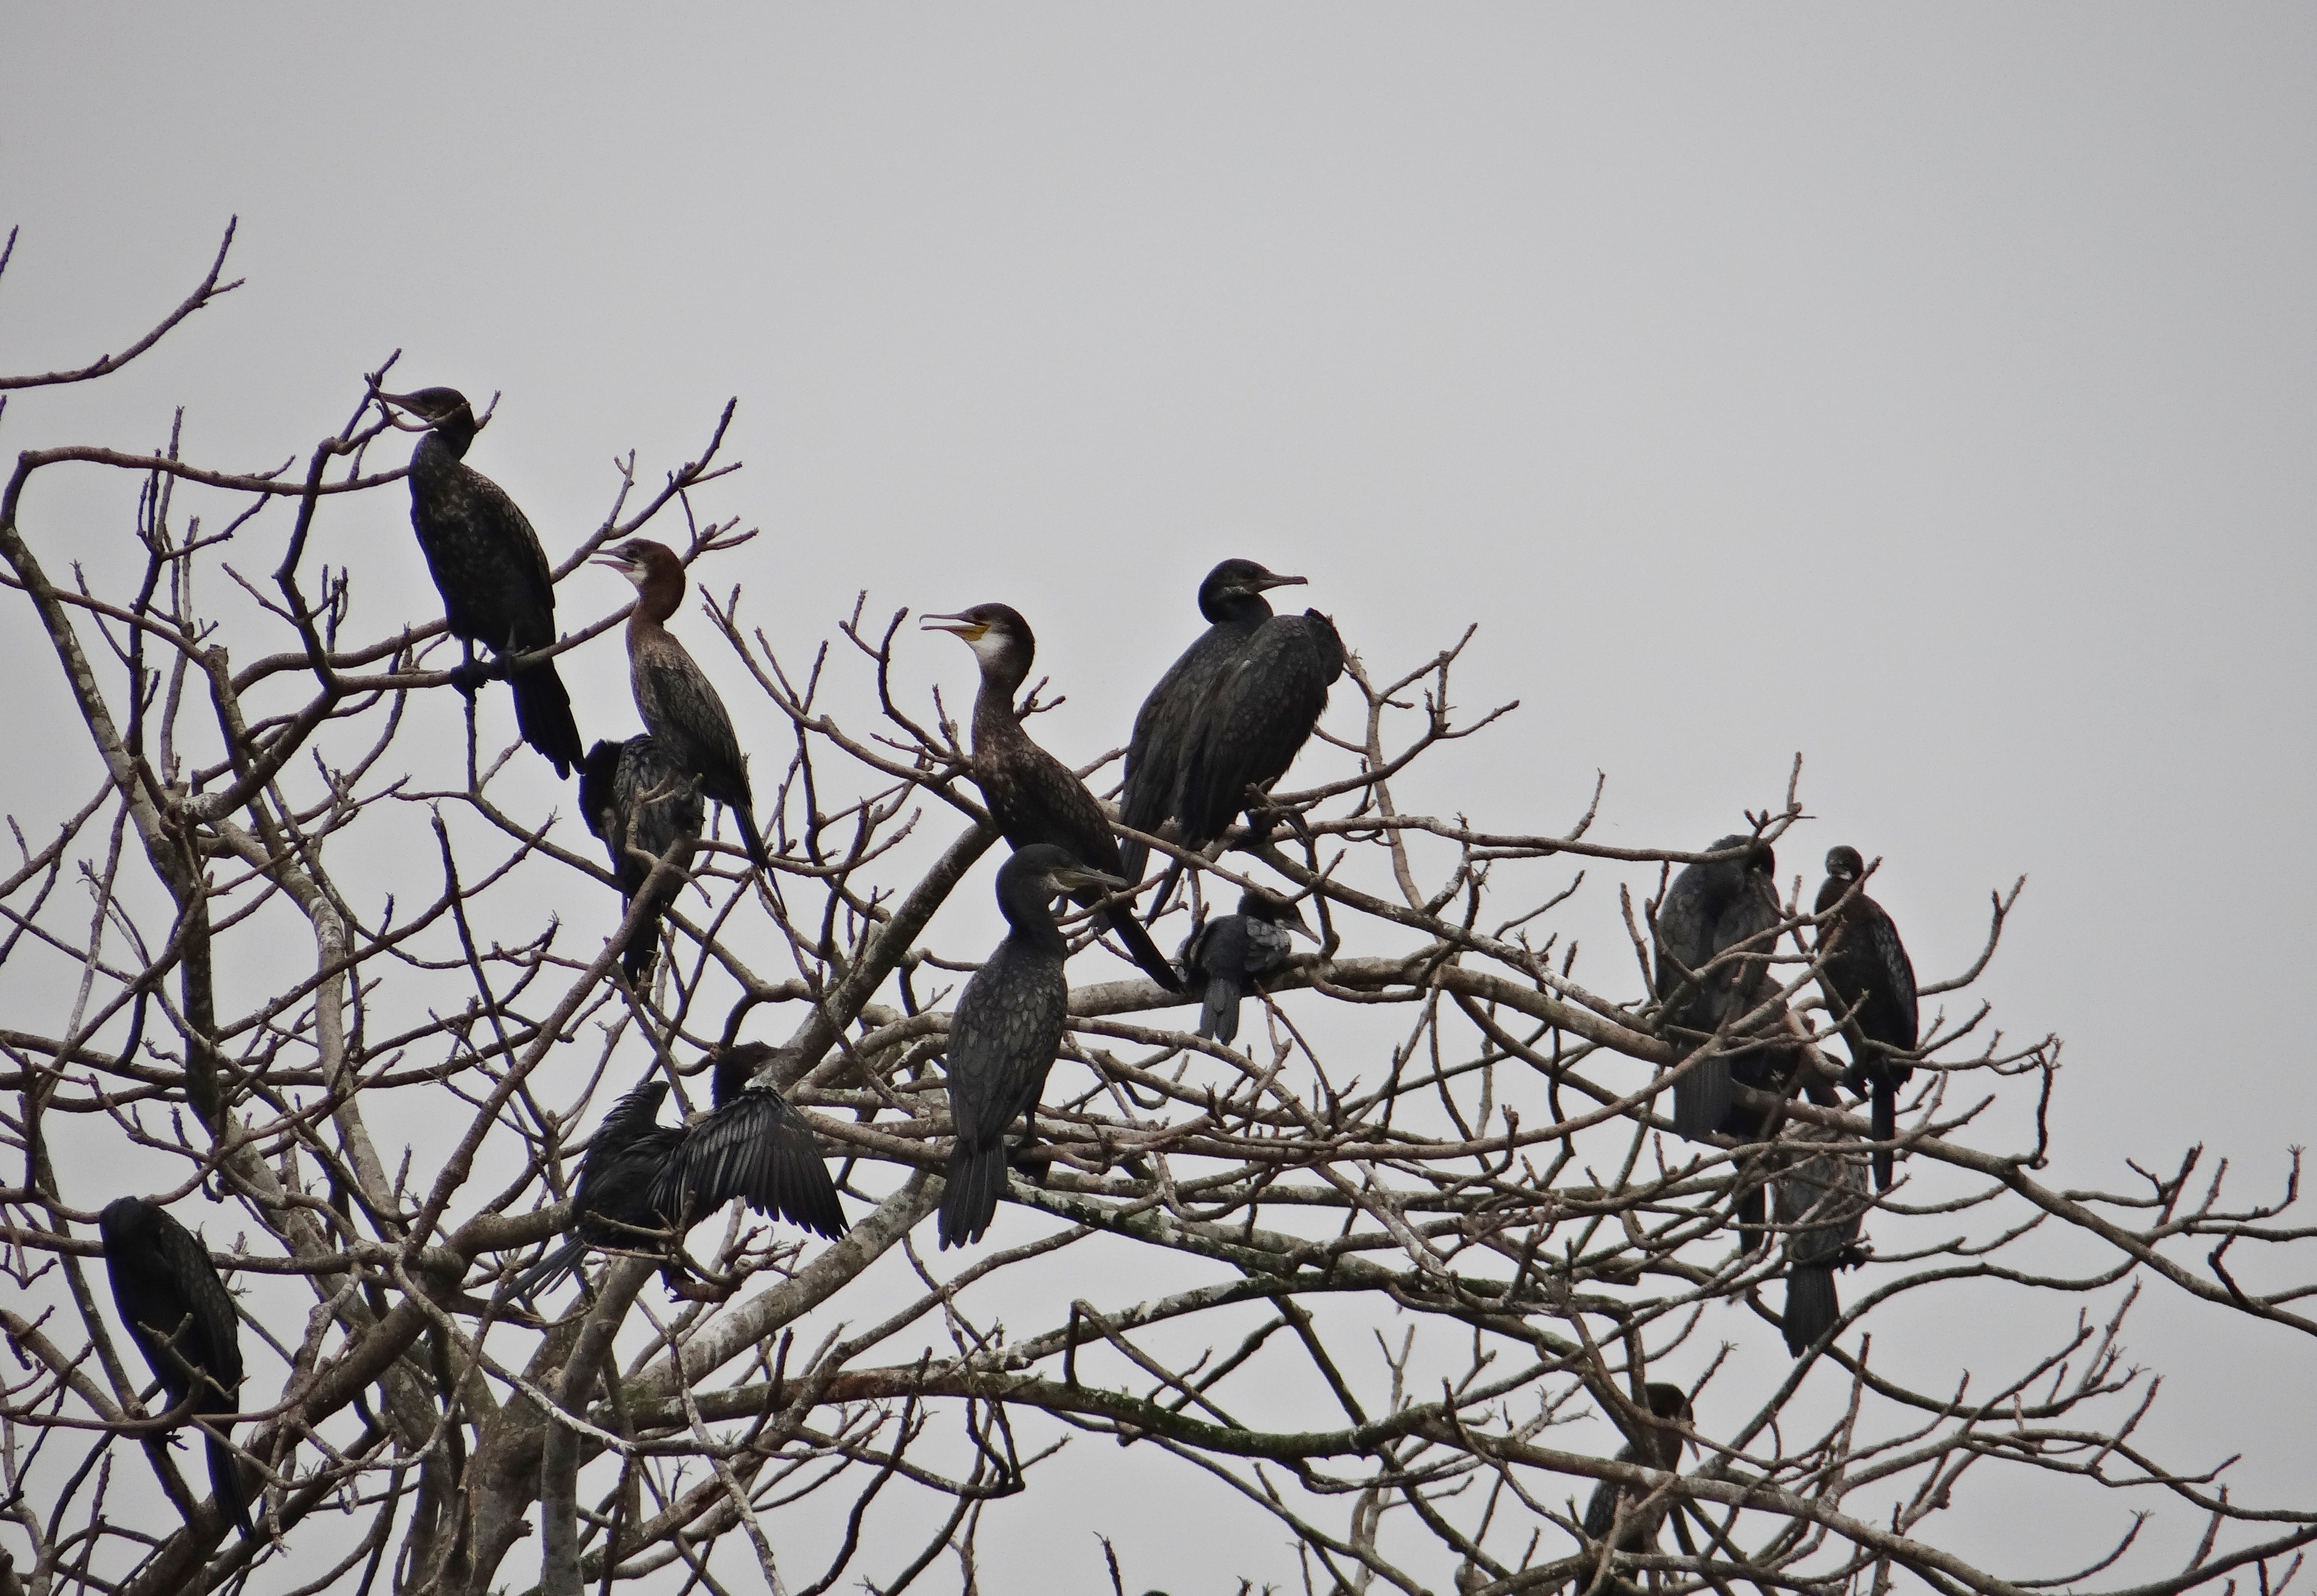
branch, bird, wildlife, fauna, twig, little, vertebrate, india, cormorant, kolkata, iim, perching bird